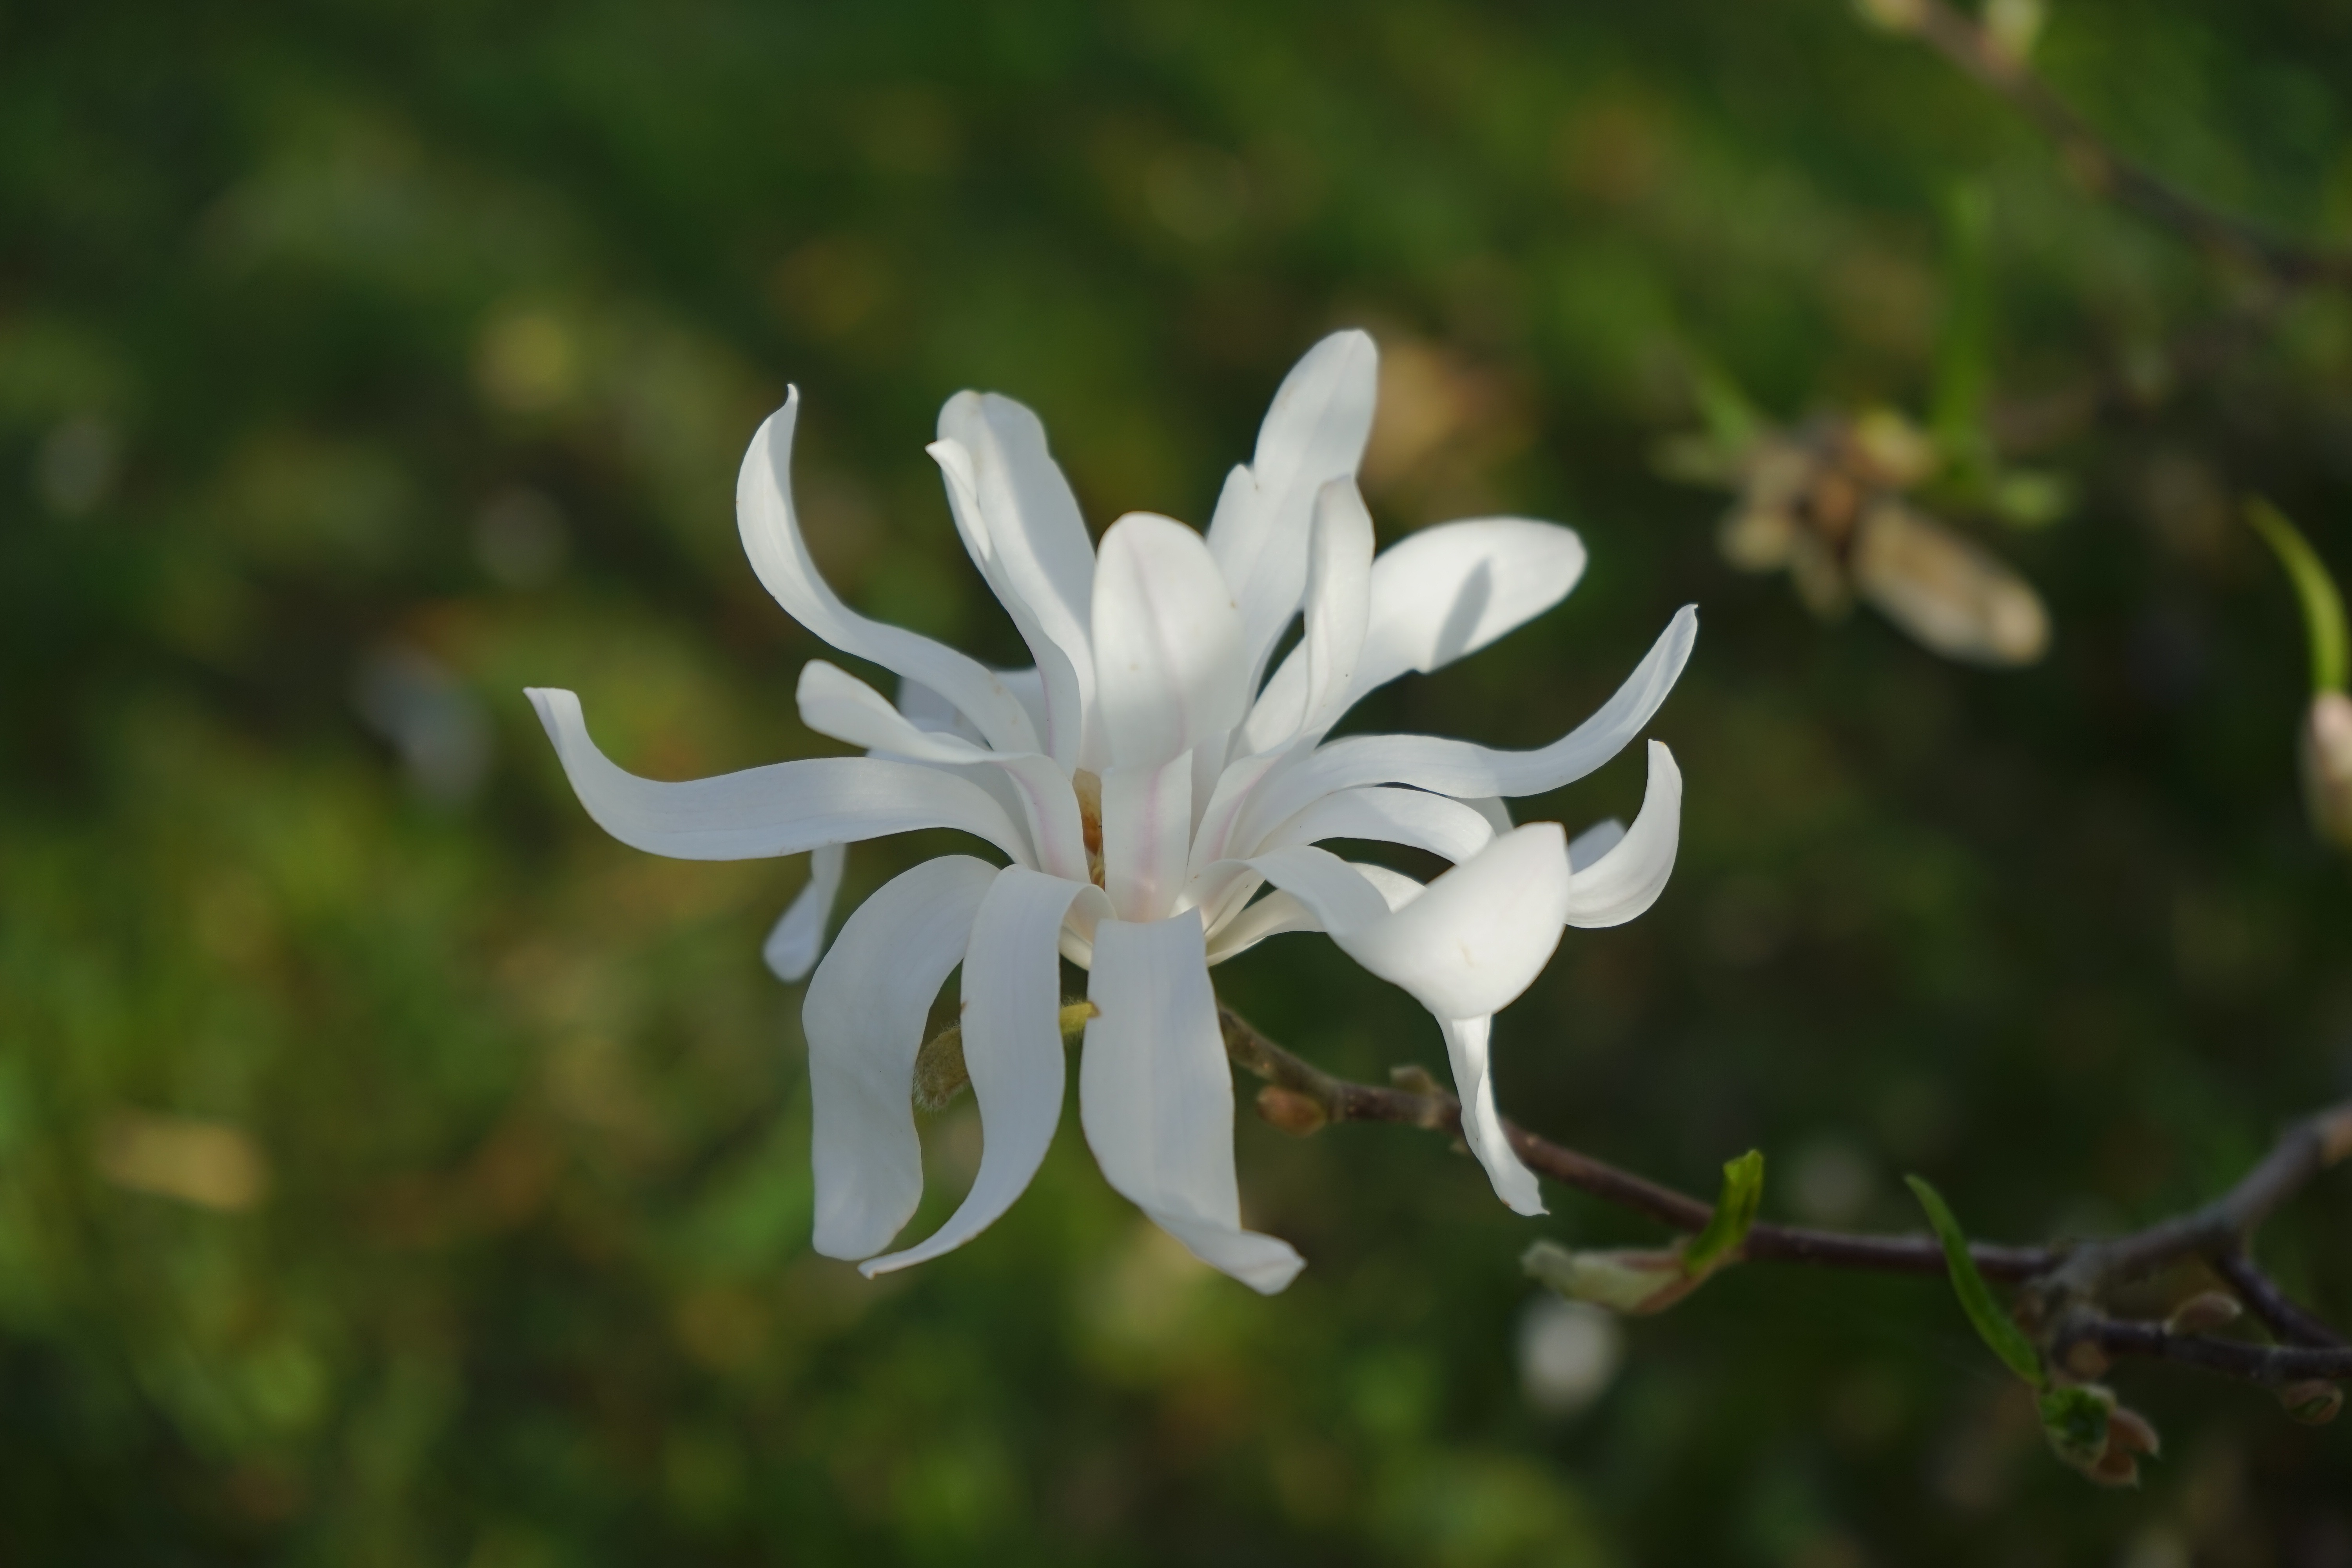
nature, blossom, plant, white, flower, bloom, botany, flora, wildflower, shrub, ornamental, magnolia, ornamental shrub, macro photography, ornamental plant, jasmine, flowering plant, magnolia stellata, star magnolie, woody plant, land plant